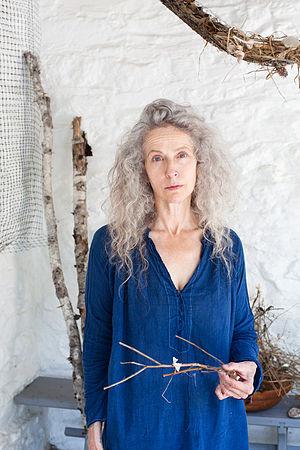
Kiki Smith, née le 18 janvier 1954 à Nuremberg, est une est une artiste multidisciplinaire américaine qui s'est illustrée en gravure, sculpture, dessin, textile, film, installations.